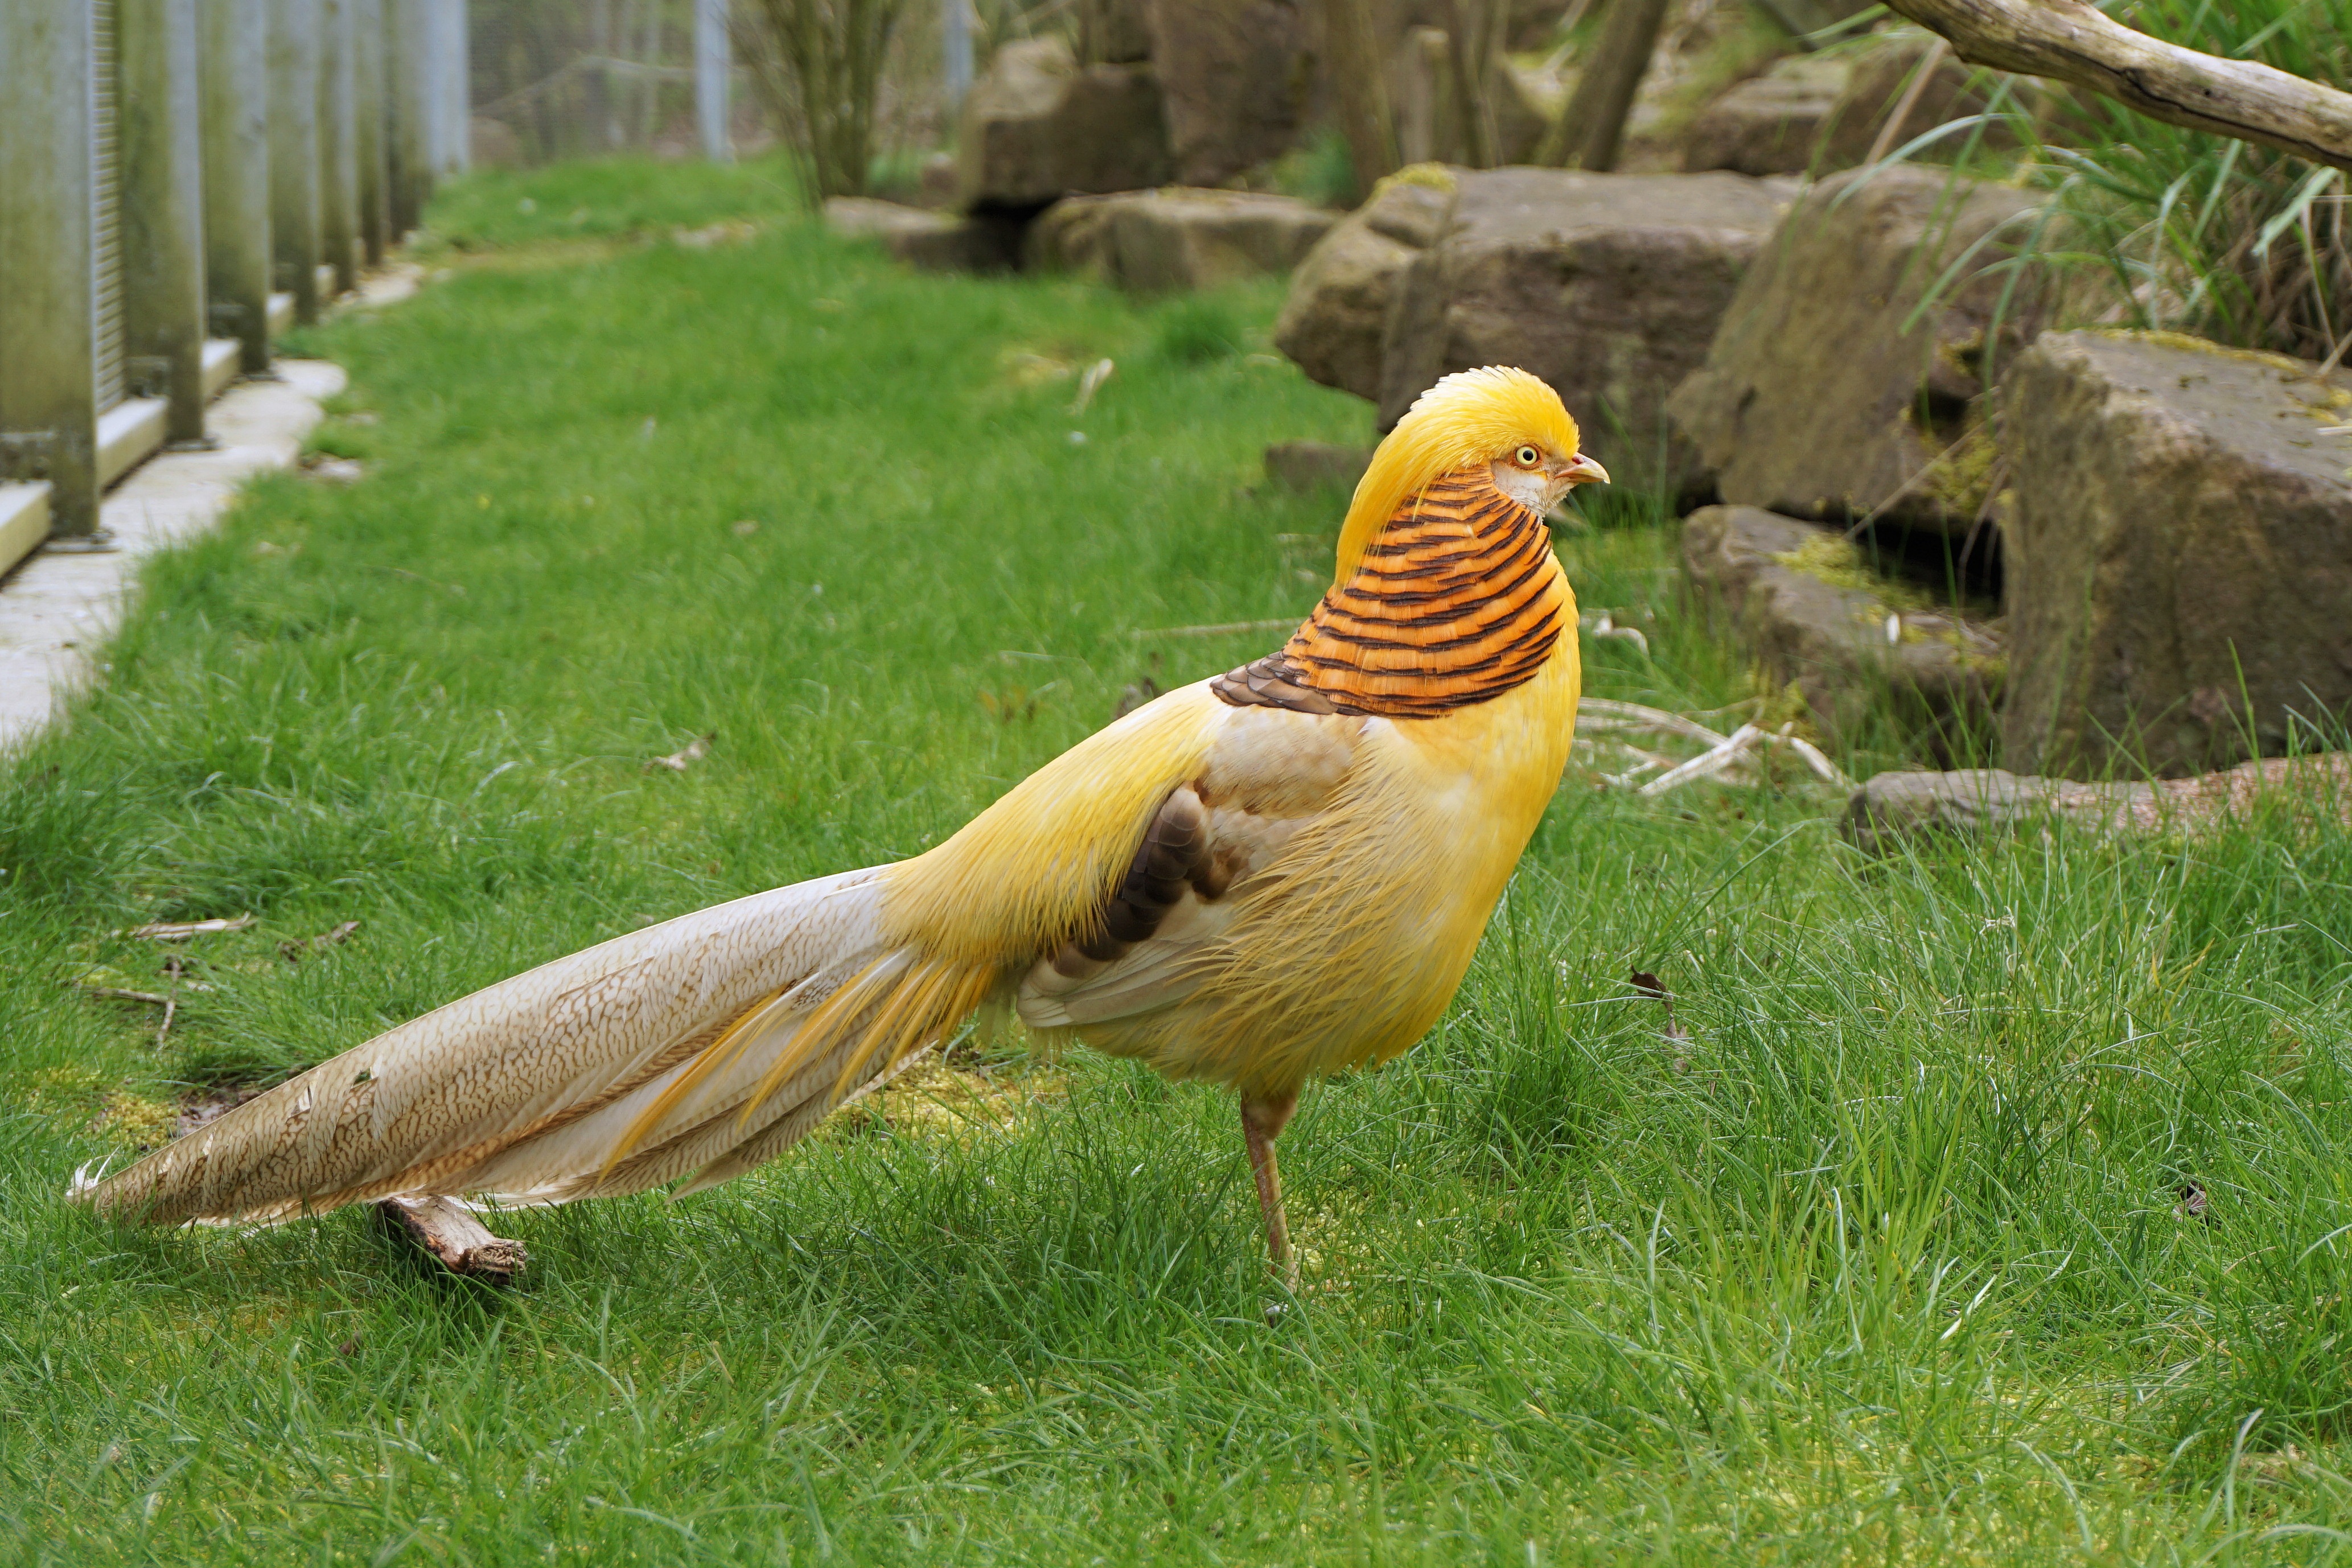
bird, prairie, wildlife, zoo, colorful, feather, fauna, plumage, pheasant, galliformes, vertebrate, peafowl, species, animal world, males, phasianidae, goldfasan, sababurg castle, zoo sababurg